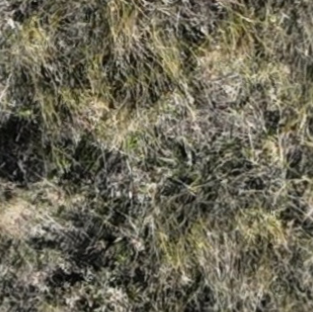
Month: october